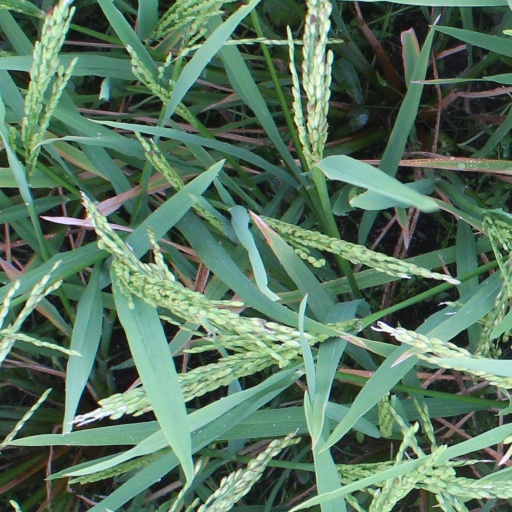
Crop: rice